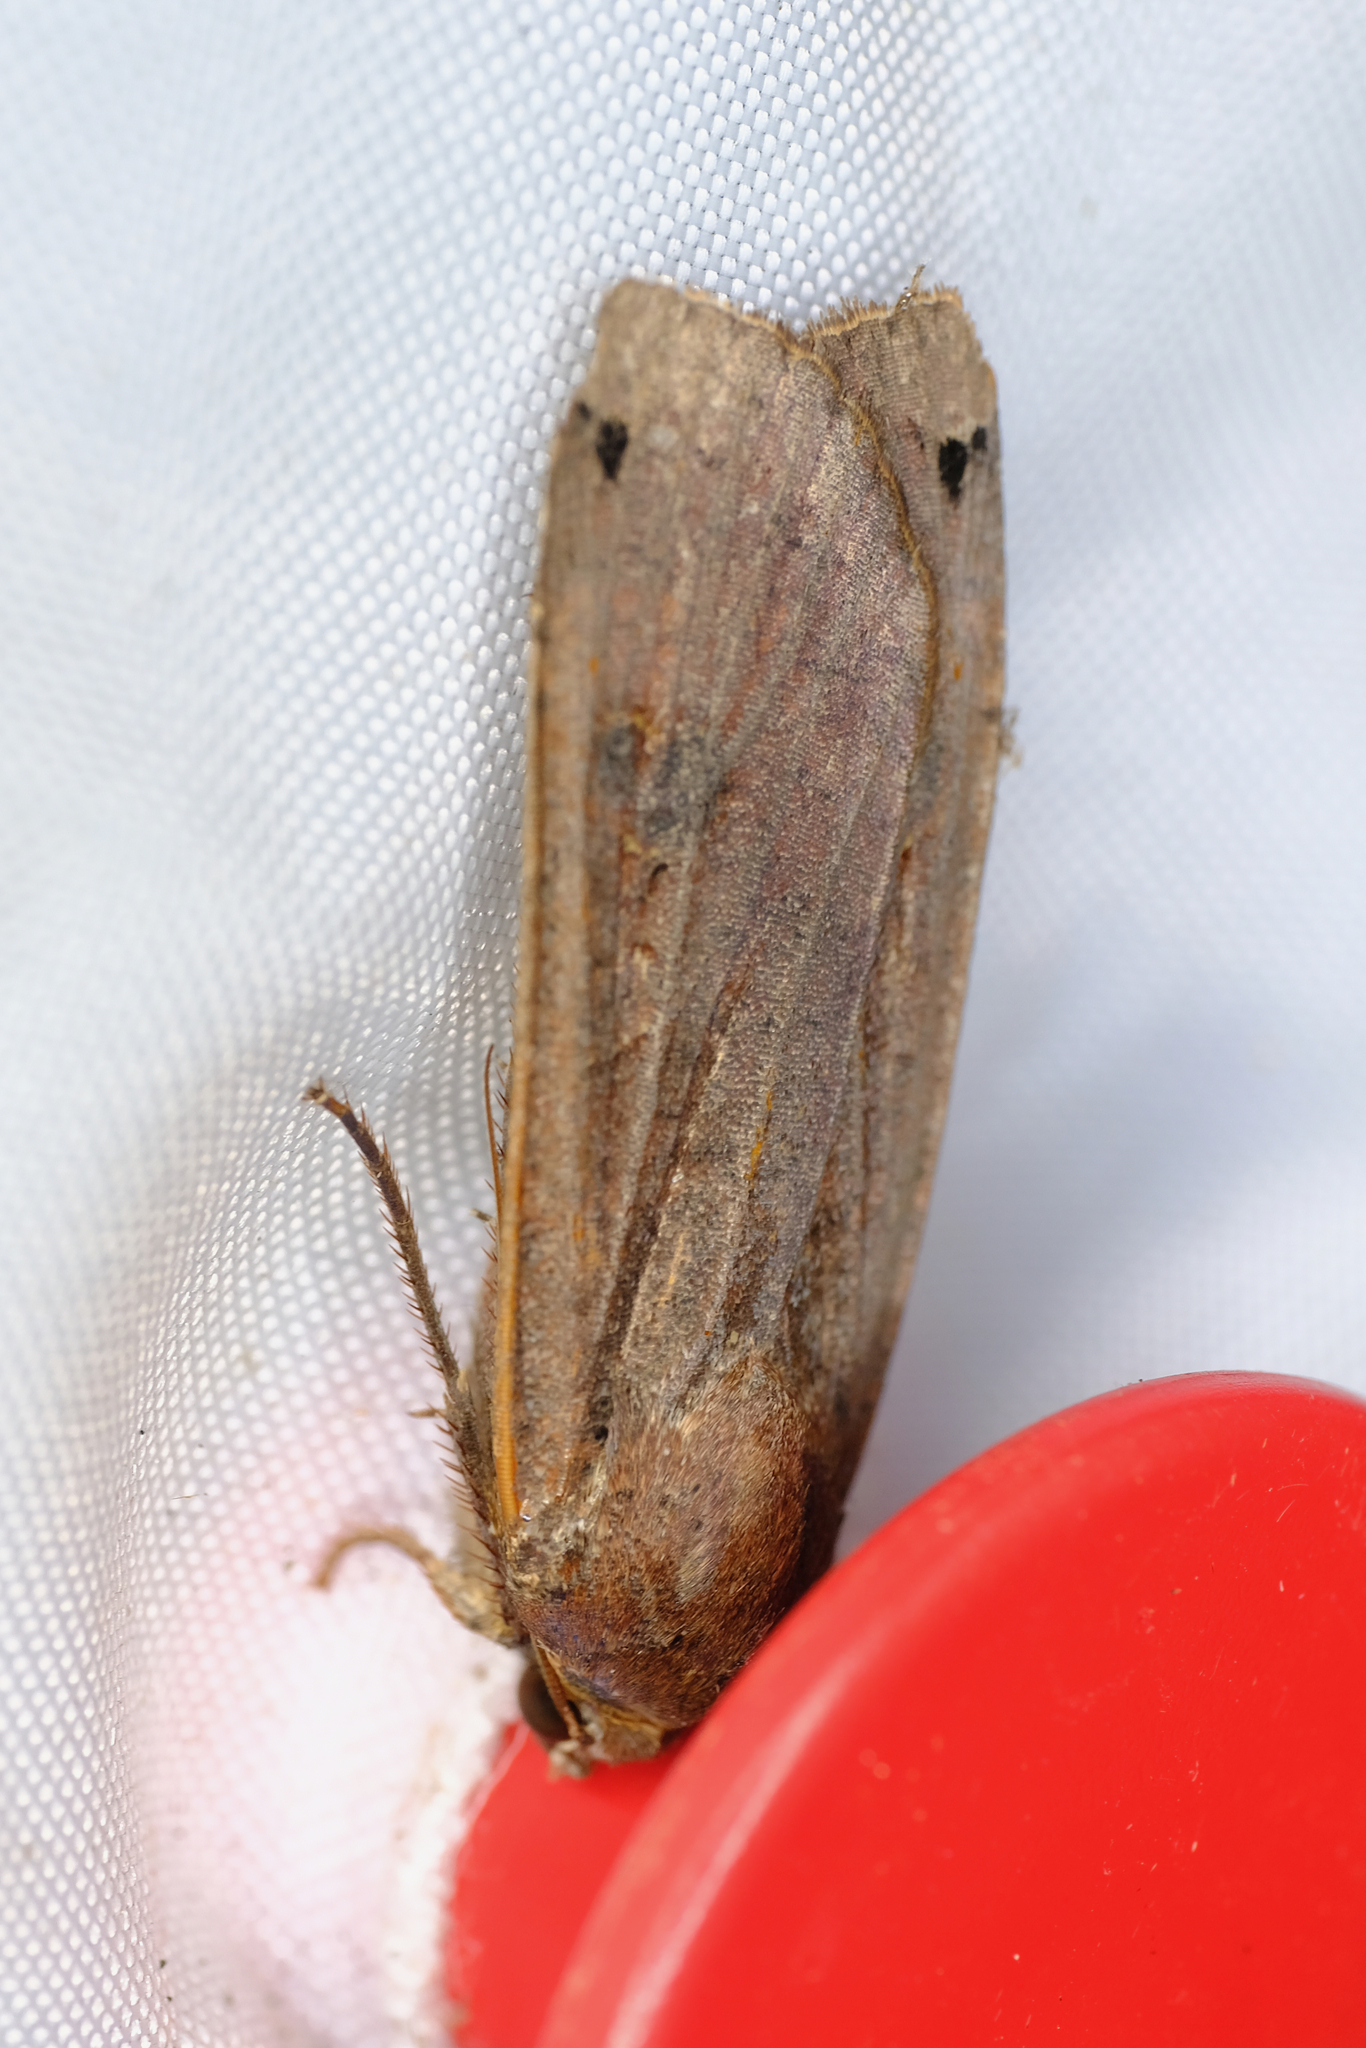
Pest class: cutworms